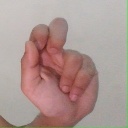
अक्षर: ढ